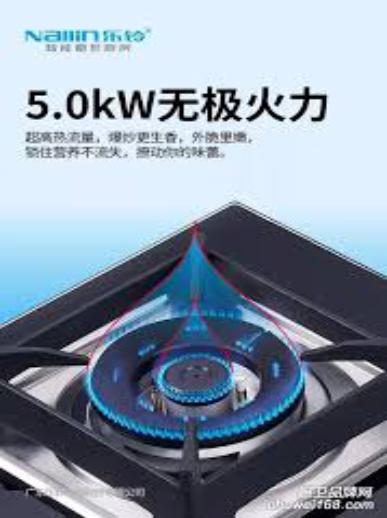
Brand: nallin
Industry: Necessities